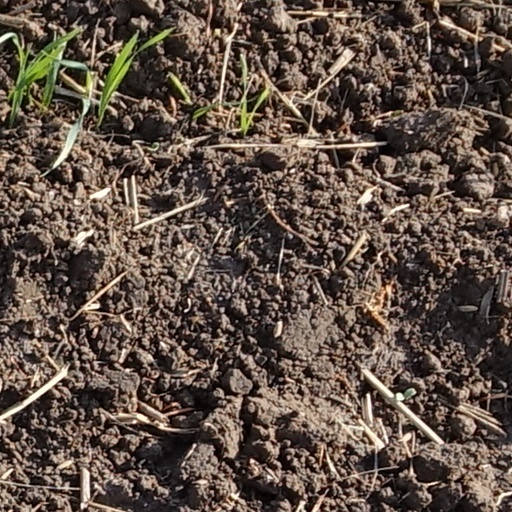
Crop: wheat